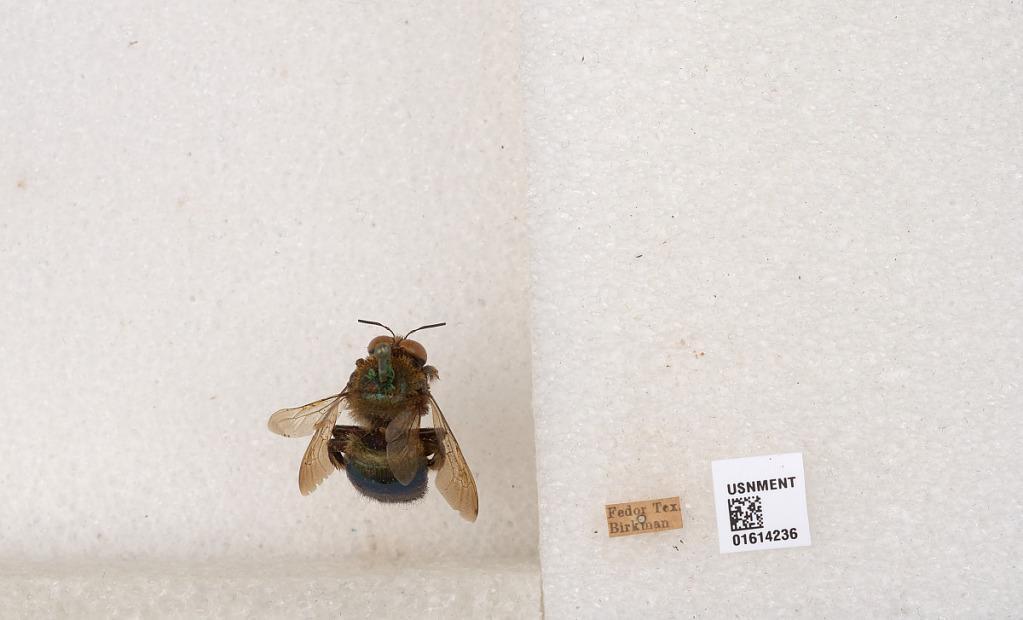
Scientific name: Xylocopa (Schonnherria) micans Lepeletier
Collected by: Birkman
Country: United States
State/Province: Texas
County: Lee
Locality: Fedor